Design of a Decade: 1986–1996

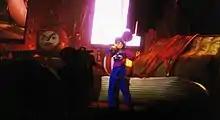
Jackson performing lead single "Runaway" on 1998—99's the Velvet Rope Tour.

"Runaway" was released as the lead single from "Design of a Decade: 1986–1996" in August 1995. In the United States, the song entered at number six on the "Billboard" Hot 100 chart, becoming the fourth highest debut of all time on the chart, tied with the Beatles' "Let It Be" (1970). It also made Jackson the first female artist in history to debut at the top 10 of the chart twice, along with "Scream" months prior. "Runaway" reached number three weeks later and spent 24 weeks inside the Hot 100. Its commercial success was extended to other regions, reaching the top ten in several countries worldwide.